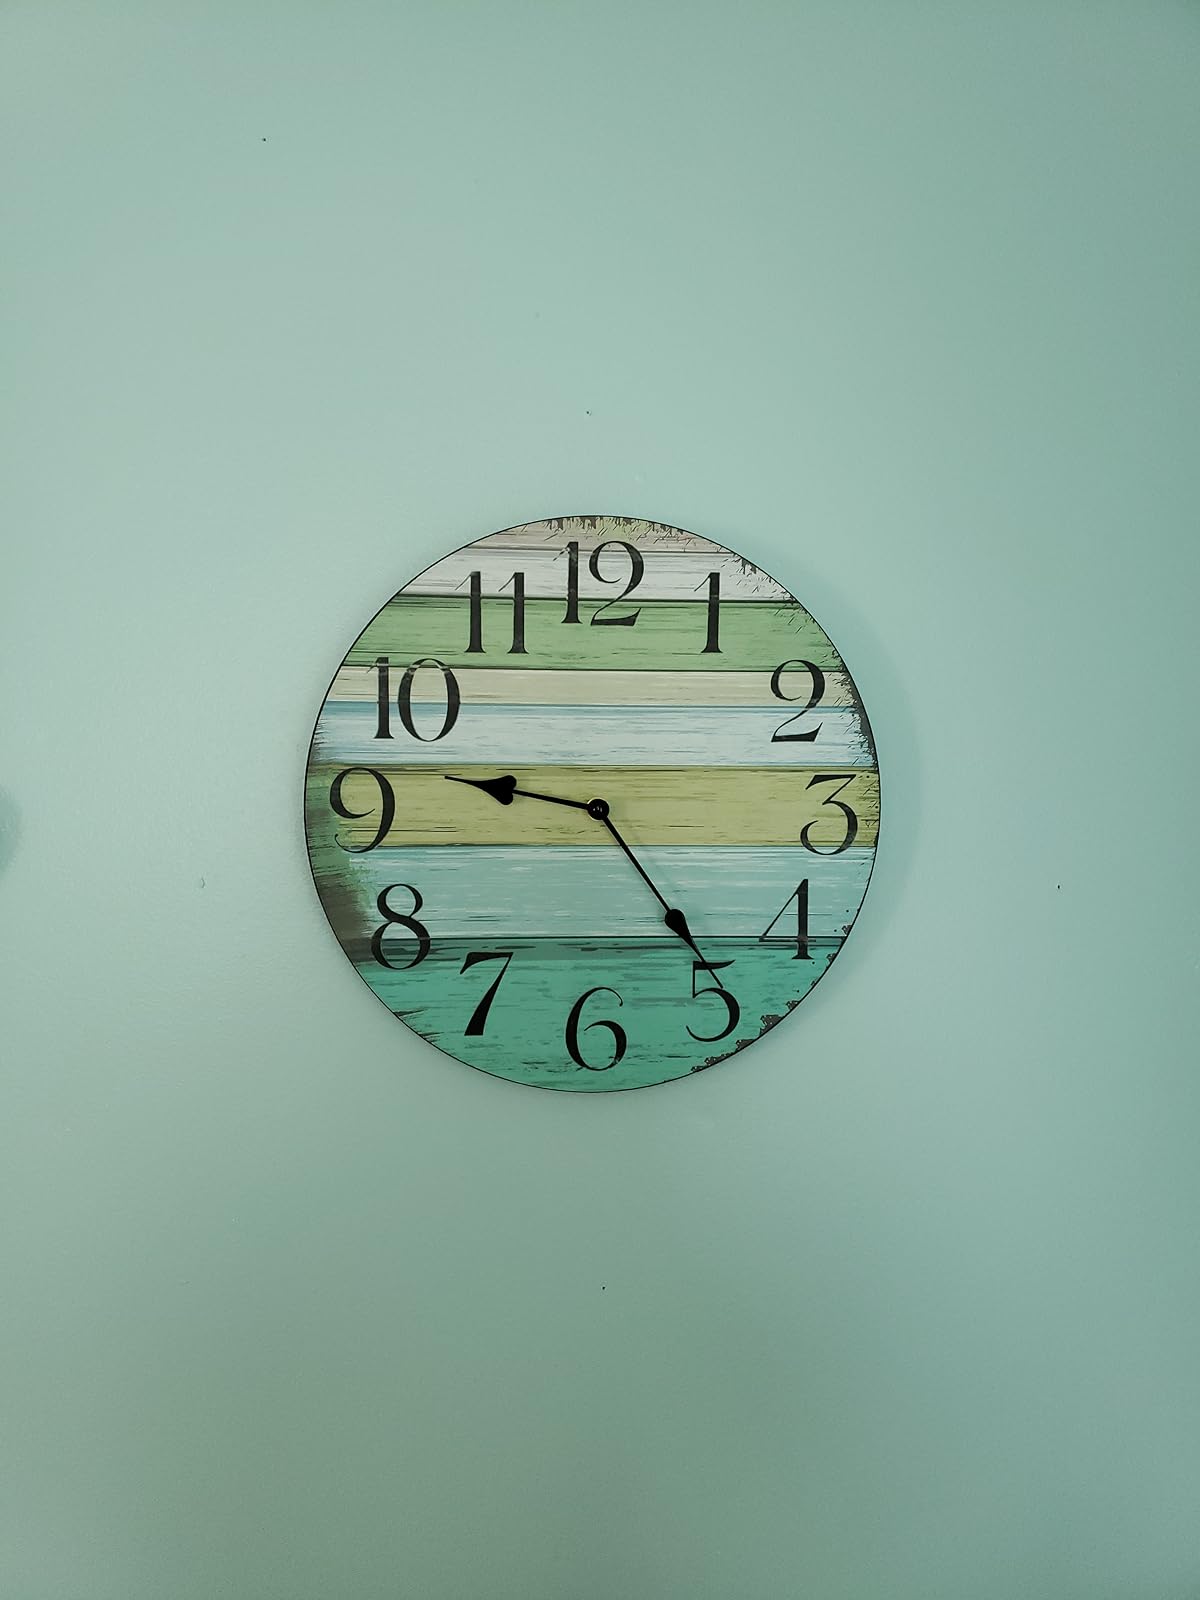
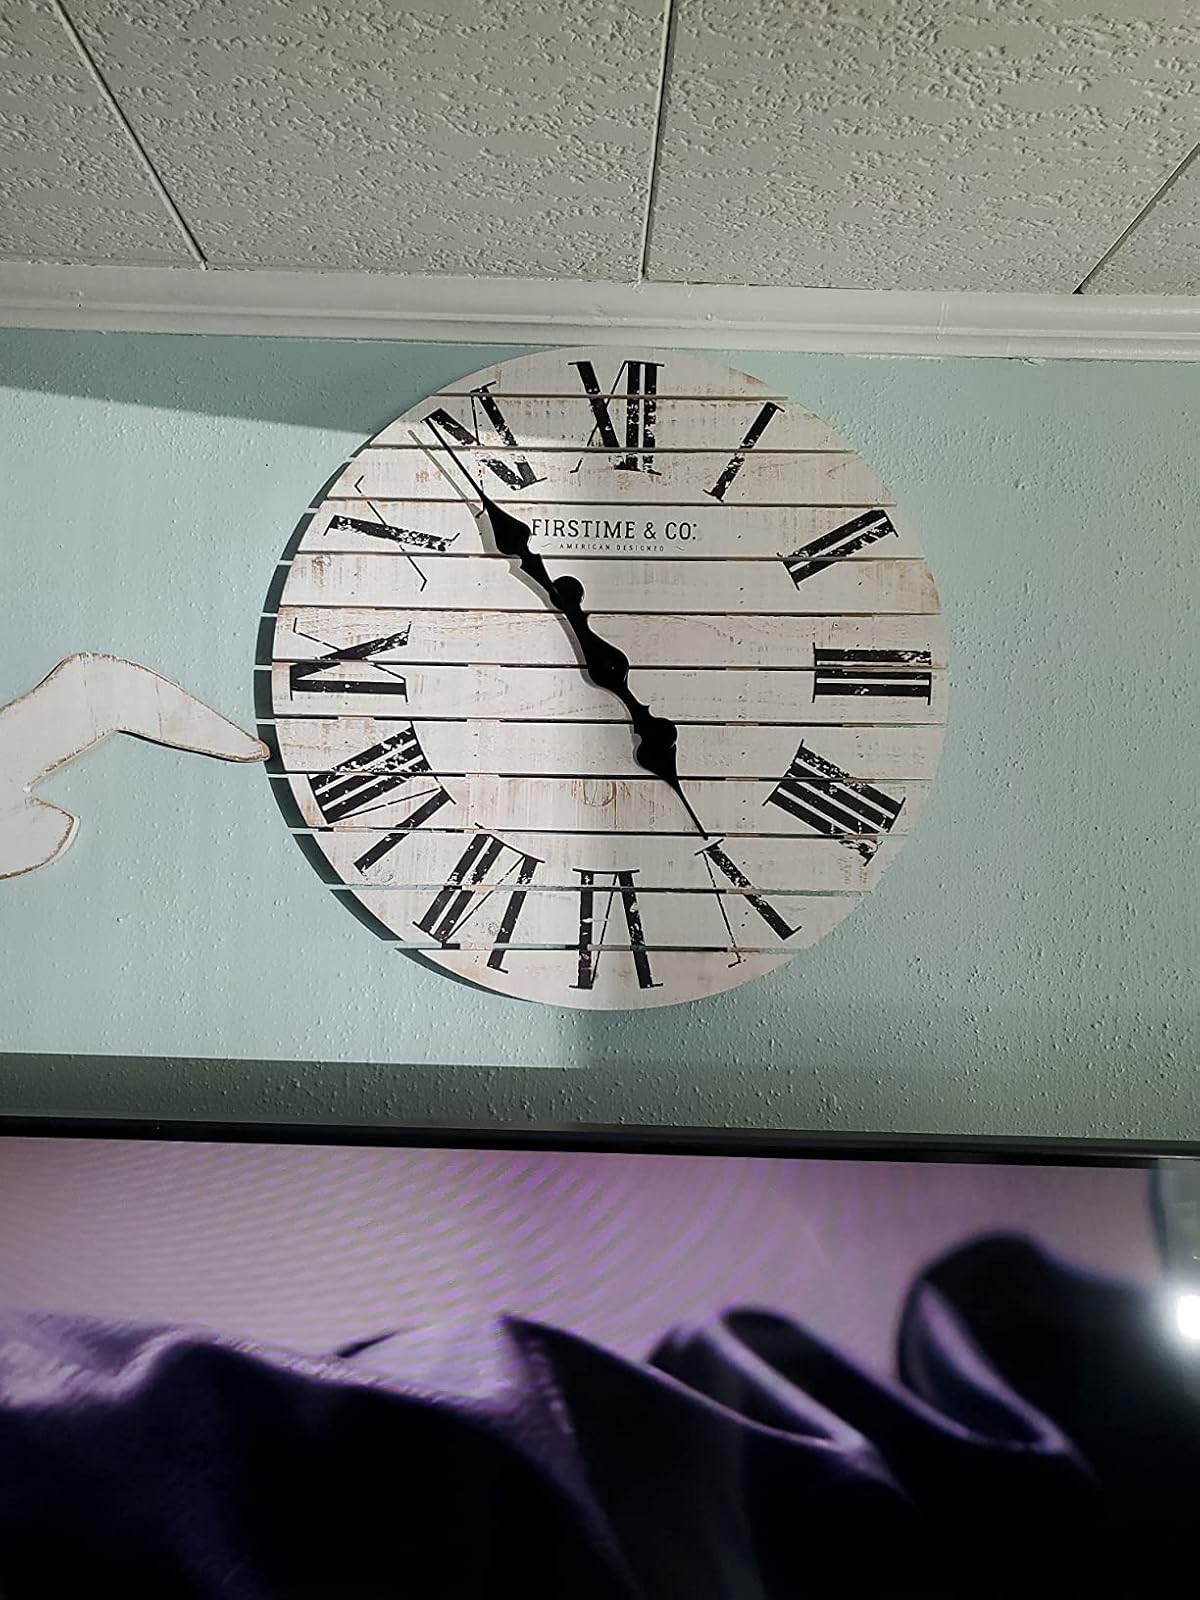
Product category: clock
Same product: no